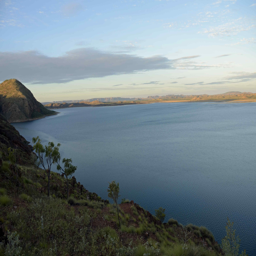
looking east along an arm at dusk .